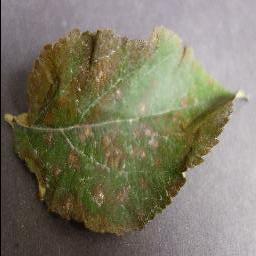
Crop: apple
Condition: cedar_rust